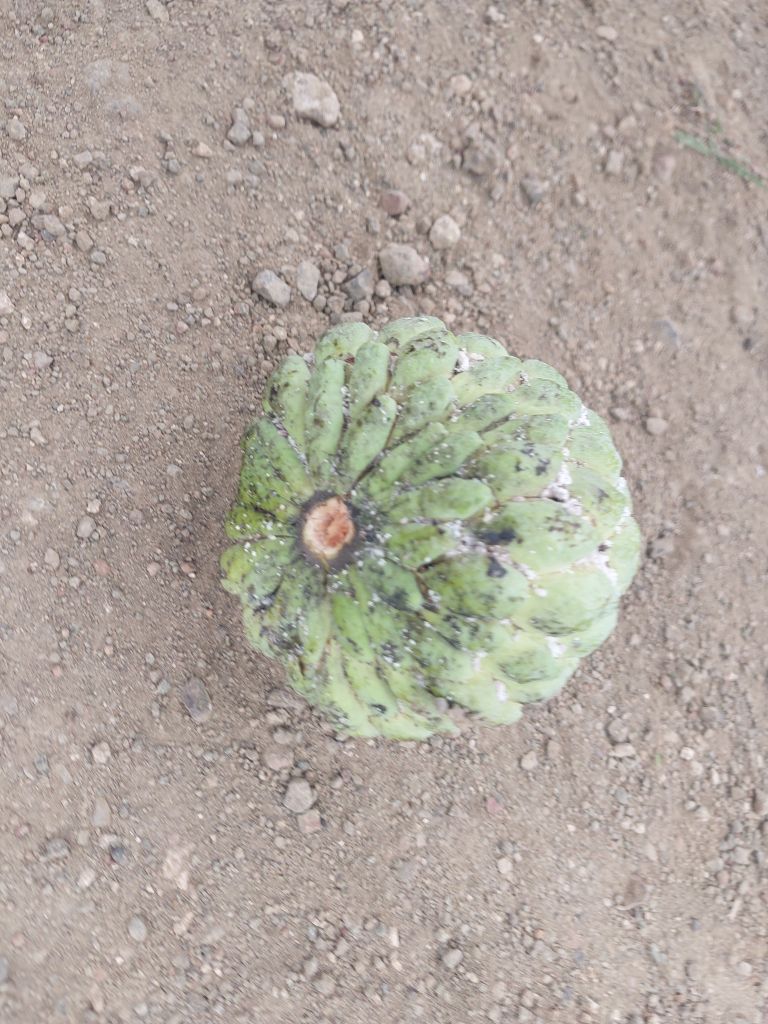
Disease label: Leaf spot on fruit